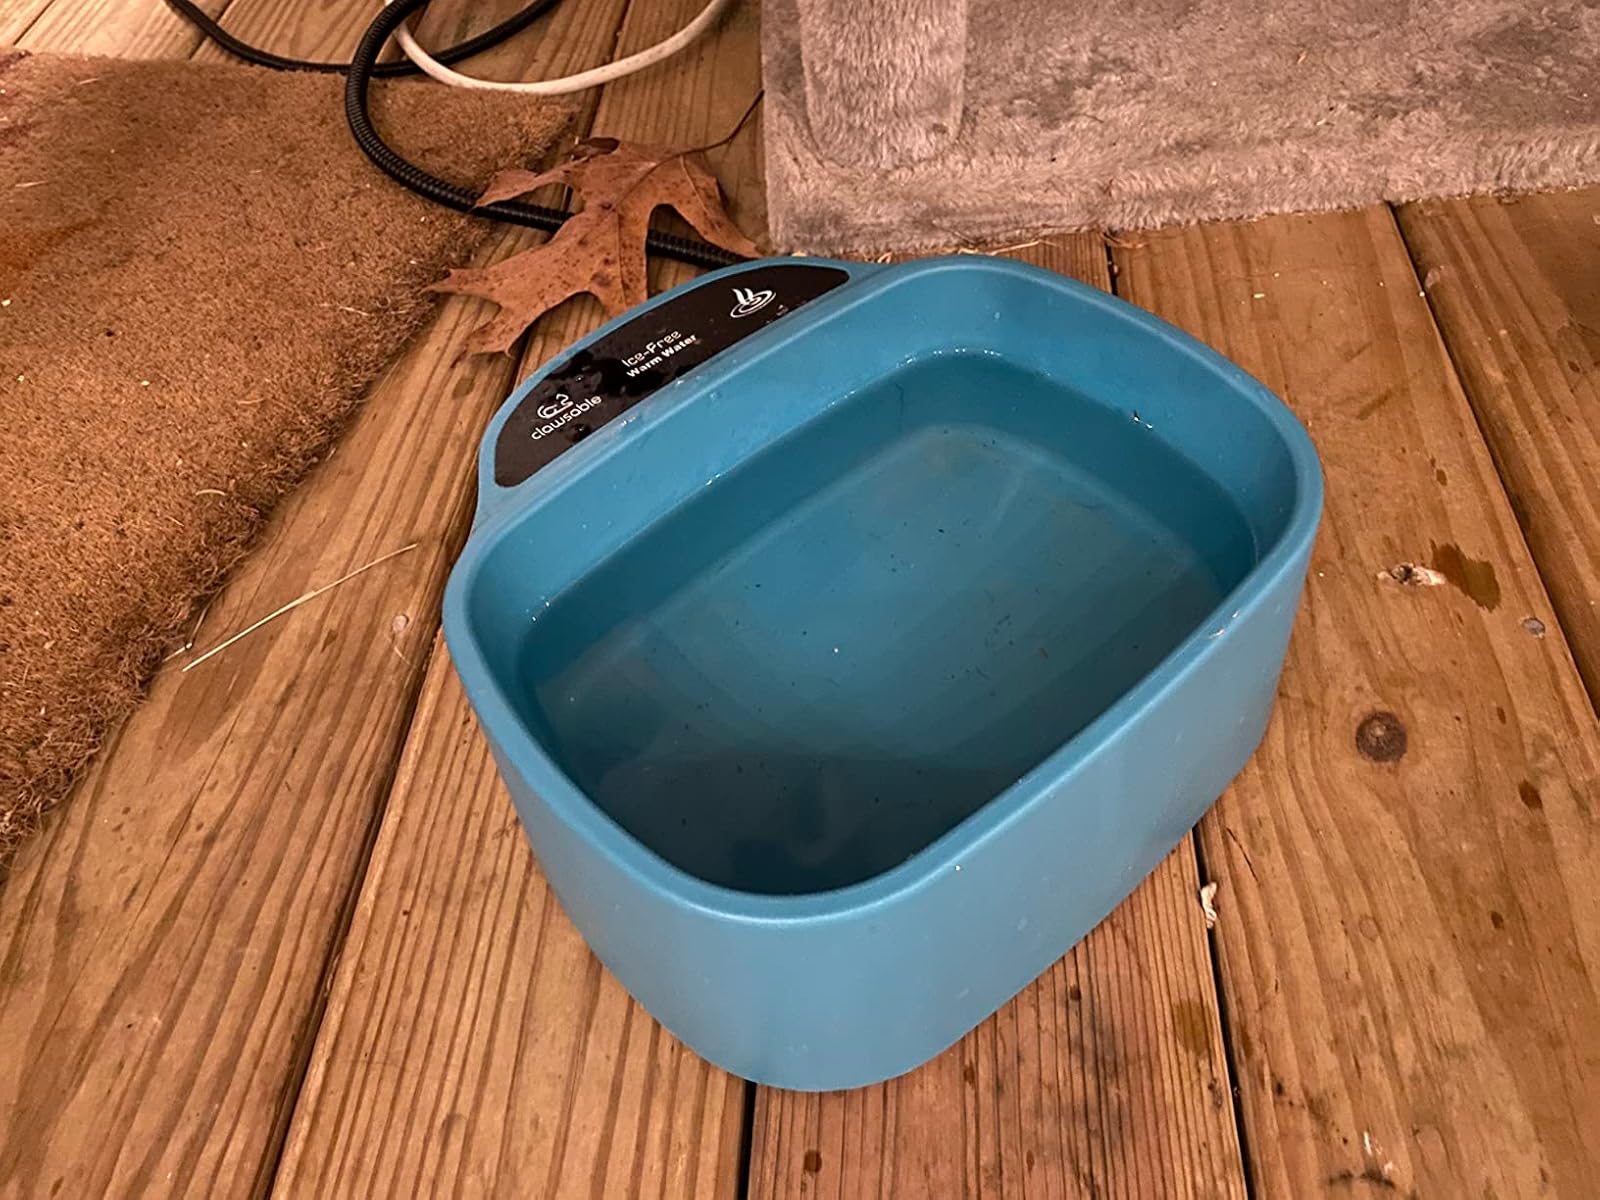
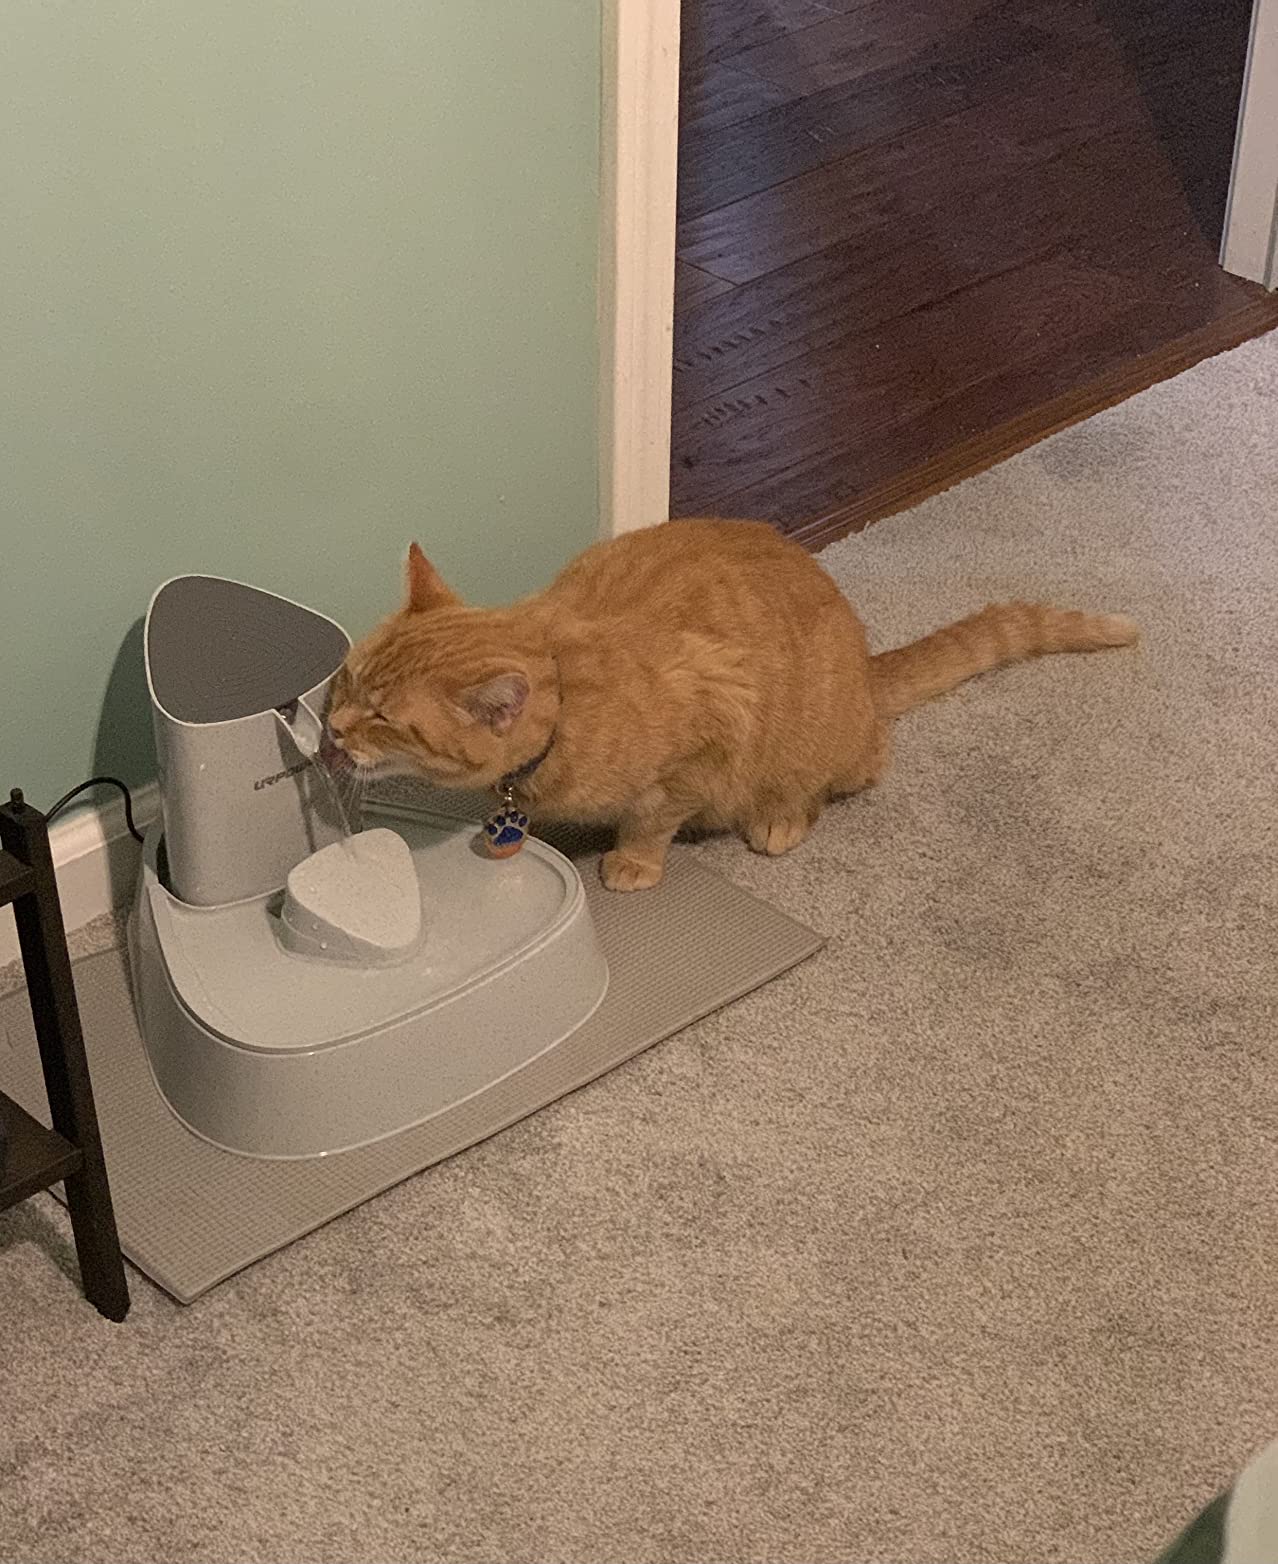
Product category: items_bowl
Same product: no